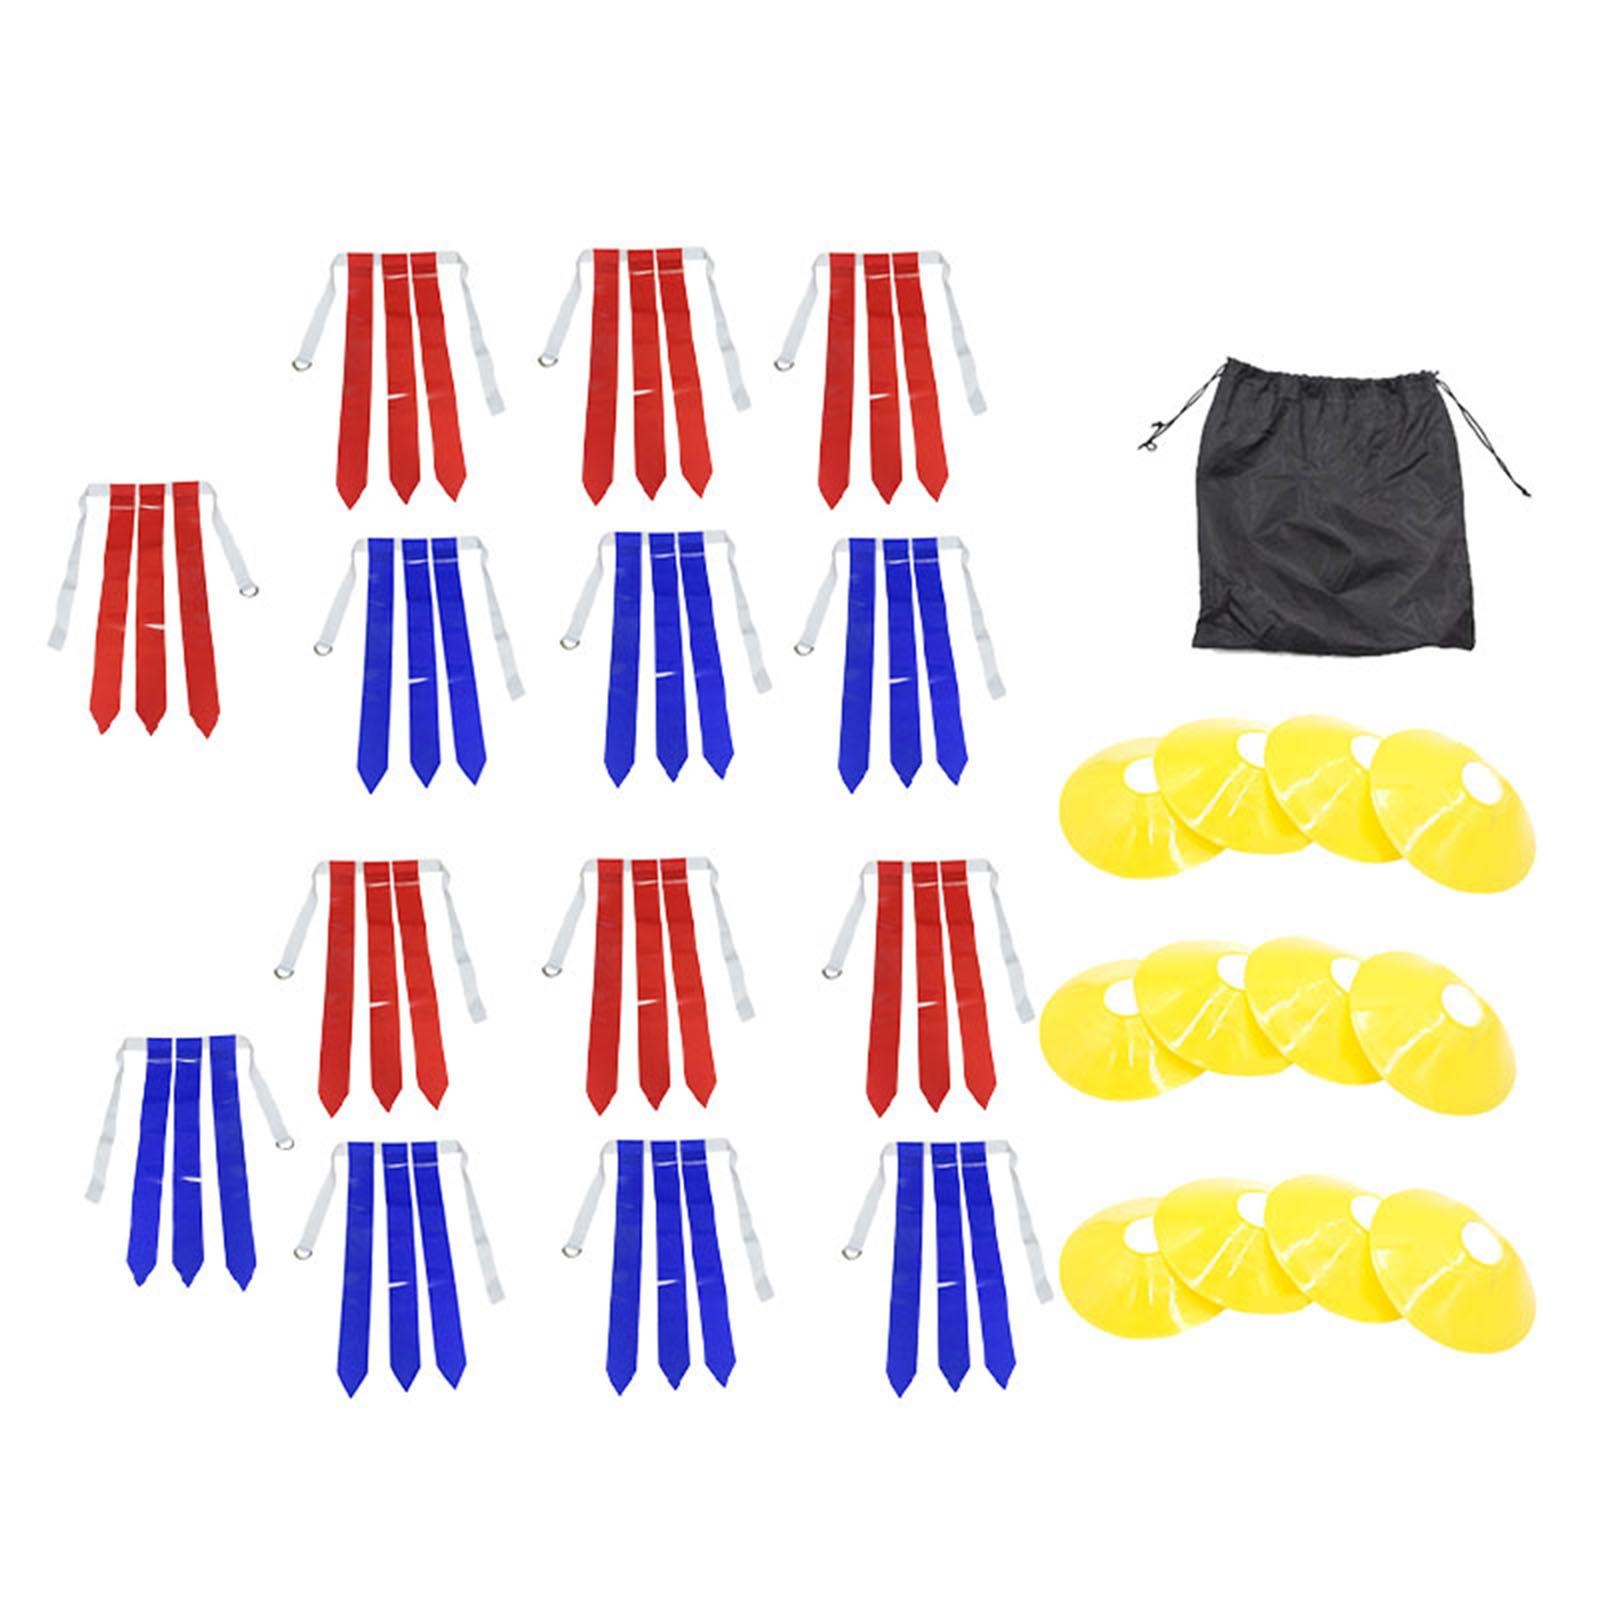
Maxbell Flag Football Belts with Flags Equipment Waist Flag for Adults Outdoor Match 14 Belts 12 Cones
Description: - 【Essential for Games】: This is a must have for American football touchdown games, suitable for flag pulling, tearing, and snatching competitions. - 【Quality Material】: Made of pointed PVC ribbon, it is reliable and has good abrasion resistance. - 【Clear Identification】: The bright colors and pointed design make it easy for players to recognize and grab. - 【Easy to Use】: Simple to Tie design makes it convenient and quick, suitable for quick changes on the field. - 【Versatile Use】: In addition to football games, it can also be used for other outdoor activities such as mini football matches or group training. Specification: - Material: Polyester and PVC Size Chart: Belt: 2.5cm/0.98inch Wide and 1.2m/47.24inch Long Flag: 5cmx45cm/1.97inchx17.72inch Package Includes: 1 Set Flag Football Belts Note: Please allow slightly errors 1-2cm differences due to manual measurement.
Brand: Aladdin Shoppers: Best Online Shopping site in India - Shop Now!
Category: Sporting Goods > Athletics > American Football > American Football Training Equipment